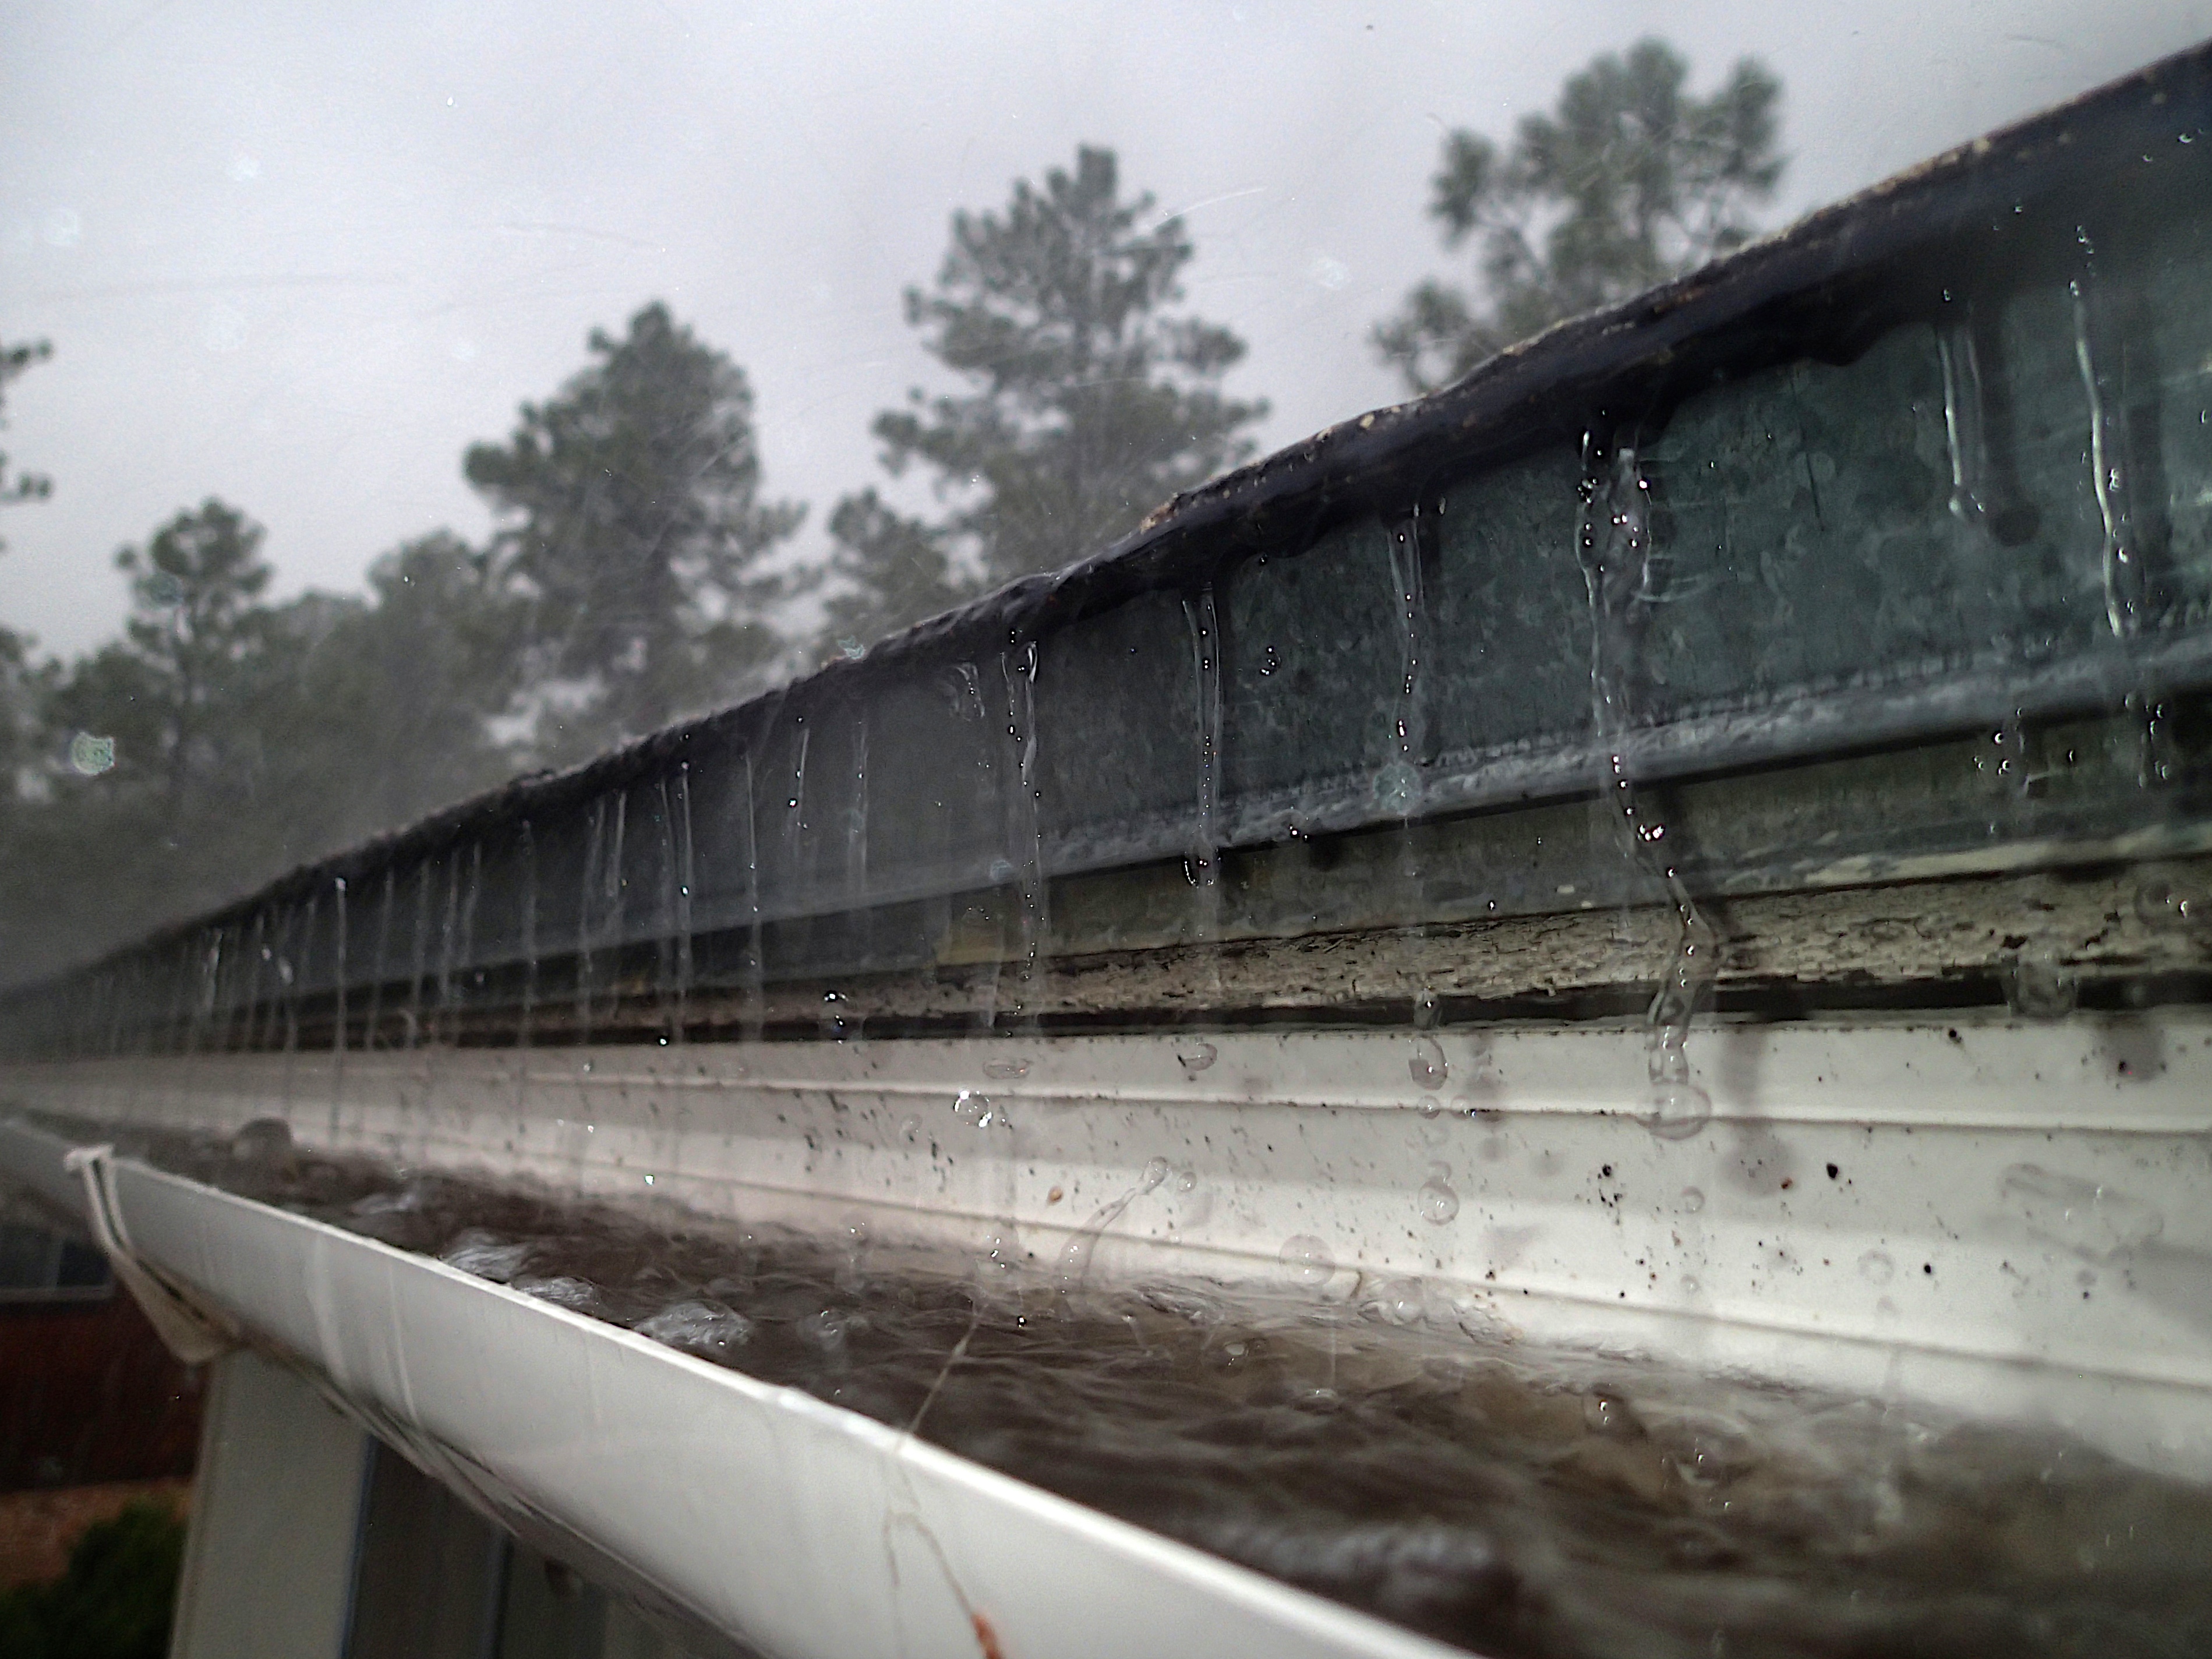
water, drop, track, bridge, rain, train, overpass, transport, vehicle, public transport, 2015365, rail transport, rolling stock, railroad car, high speed rail